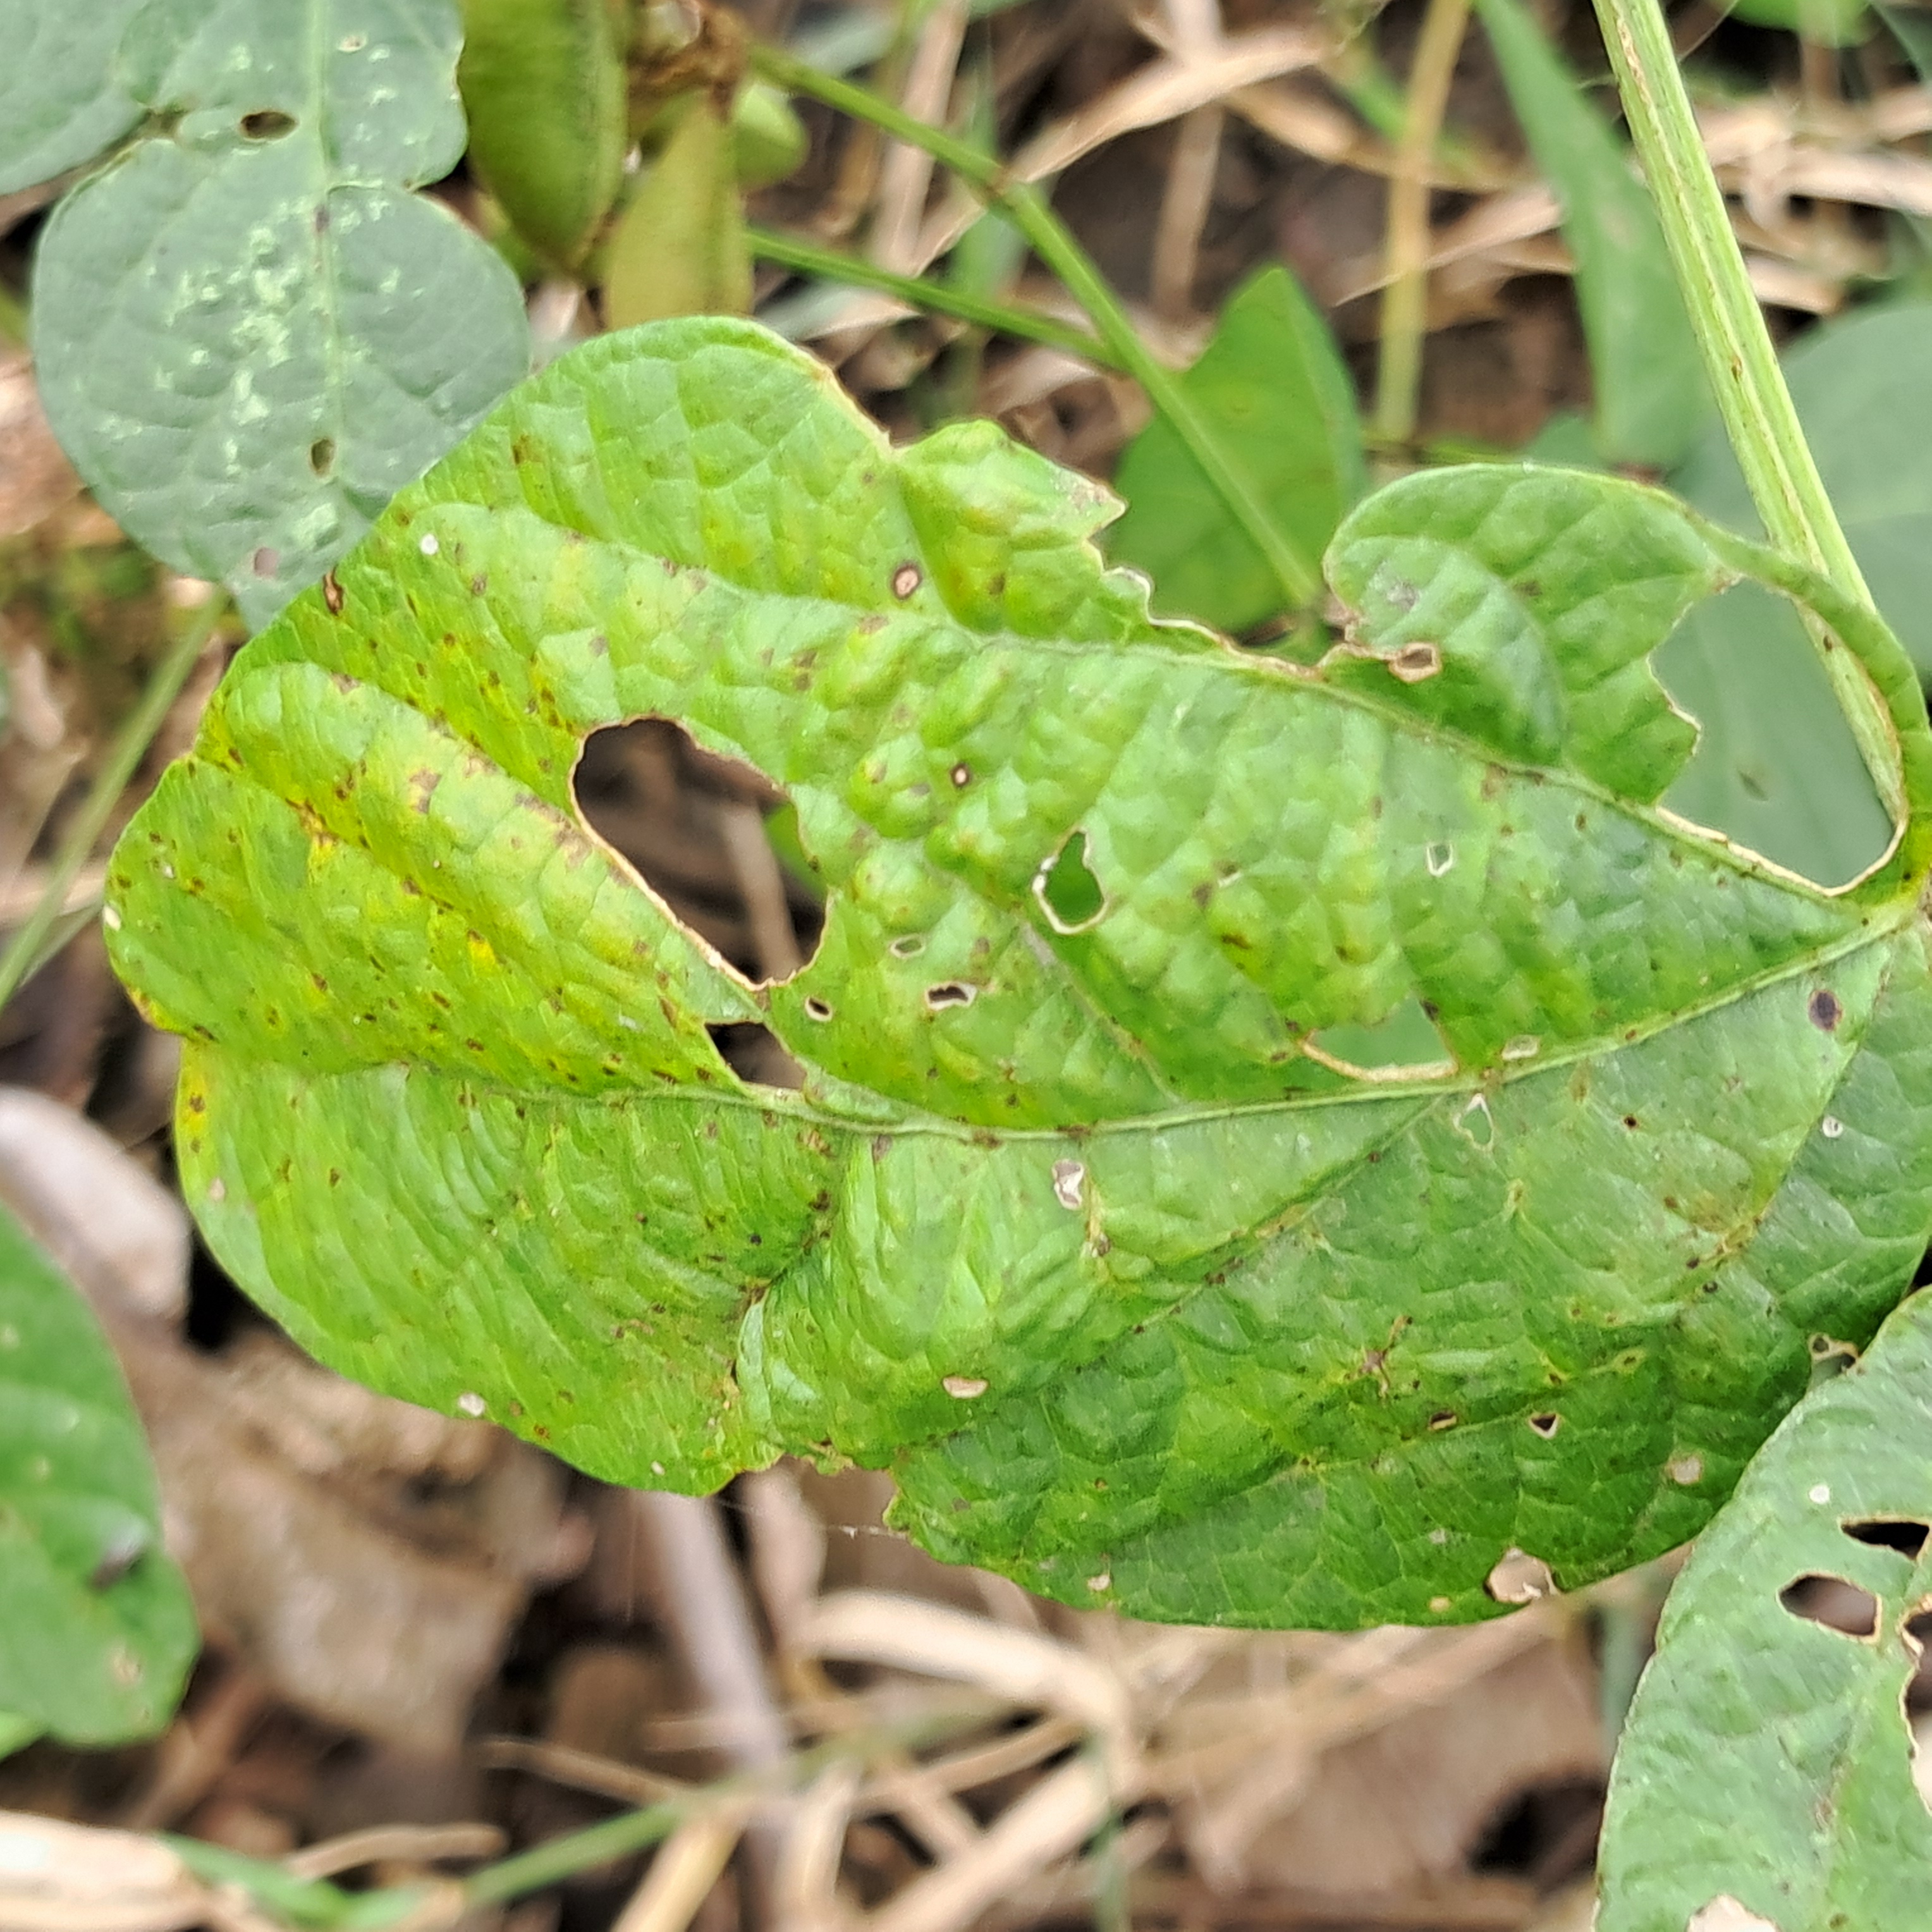
Label: Caterpillar_Semilooper_Pest